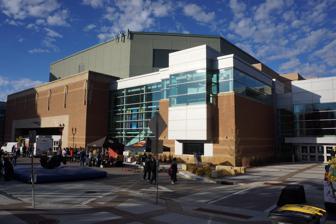
Building: Mayo Clinic Health System Event Center
Country: United States of America
Year built: 1995
Multi-purpose arena in Mankato, Minnesota "Verizon Wireless Center" redirects here. For similarly named buildings, see Verizon Center (disambiguation) . Mayo Clinic Health System Event Center Mayo Clinic Health System Event Center Location in Minnesota Show map of Minnesota Mayo Clinic Health System Event Center Location in the United States Show map of the United States Former names Mankato Civic Center (1995–1999, 2019) Midwest Wireless Civic Center (1999–2007) Alltel Center (2007–2009) Verizon Wireless Center (2009–2017) Verizon Center (2017–2019) Location 1 Civic Center Plaza Mankato, Minnesota 56001 Coordinates 44°09′58″N 94°00′17″W / 44.166114°N 94.004613°W / 44.166114; -94.004613 Owner City of Mankato Operator City of Mankato Capacity 5,280 (ice hockey) 8,200 (concerts) Surface 200' x 88'4” (hockey) Opened February 3, 1995 Tenants Minnesota State Mavericks ( NCAA ) (1995–present) Minnesota Purple Rage ( IFL ) (2000) The Mayo Clinic Health System Event Center is a 5,280-seat (8,200 for concerts) multi-purpose arena in Mankato , Minnesota , built in 1994 and opened in early 1995. It is home to the Minnesota State Mavericks men's ice hockey team and women's ice hockey team, and also hosts musical performances, conventions and other events. Prior to its construction, the team played their home games at All Seasons Arena . Until April 1, 2019, the arena's naming sponsor was Verizon Communications , one of America's major telecommunications companies. Inside the Verizon Center Ice Arena before an NCAA Division 1 Hockey Game between the Minnesota State Mavericks and the Michigan Tech Huskies men's teams The Verizon Center inside before a hockey game event History In the 1992 general election, Mankato voters approved a 0.5% tax increment to support downtown renovations, including construction of a new sports arena. Construction began in 1994, and the facility opened as the Mankato Civic Center in 1995 with a men's hockey event on February 3. The south side of the complex incorporates the restored exterior of the First National Bank of Mankato , a 1913 Prairie School building. In 1999, locally headquartered phone company Midwest Wireless purchased the naming rights, changing the venue's name to the Midwest Wireless Civic Center . In July 2007, the facility's name changed to the Alltel Center following Alltel 's acquisition of Midwest Wireless. Alltel paid $110,000 per year for naming rights. In 2009, the name changed again, this time to the Verizon Wireless Center , after Alltel was acquired by Verizon Wireless . In 2015, an expansion of the facility began with the purchase and demolition of the adjacent US Bank building. Construction was completed the following year, and the additional space with room for up to 2,000 more people opened on September 1, 2016. The name of the new facility was originally intended to be the Event Center, but prior to opening the City of Mankato decided to call it the Performing Arts Center instead to better reflect the anticipated usage primarily for musical and theatrical events. In 2017, Verizon dropped "Wireless" from the name and the facility became simply the Verizon Center . The Performing Arts Center was also renamed the Grand Hall later in the year. In March 2019, it was announced that Verizon would not be renewing its naming rights agreement. On April 1, 2019, the facility's name reverted to Mankato Civic Center, and remained so through the end of the year. On December 30, 2019, the City of Mankato announced a new naming rights agreement with Mayo Clinic Health Systems effective January 1, 2020. Events Primarily, the center hosts hockey games, concerts and conventions. Notable past artists and events include Aerosmith , Disney Live , Elton John , James Taylor , Jeff Dunham , John Mellencamp , Kenny Rogers , KISS , Monster Jam , Tom Petty , Weird Al Yankovic and WWE Live . References